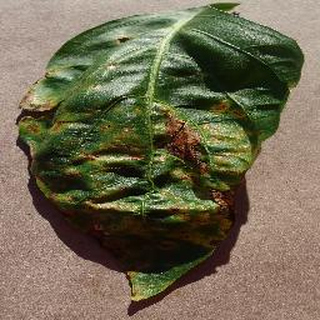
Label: bell_pepper_bacterial_spot